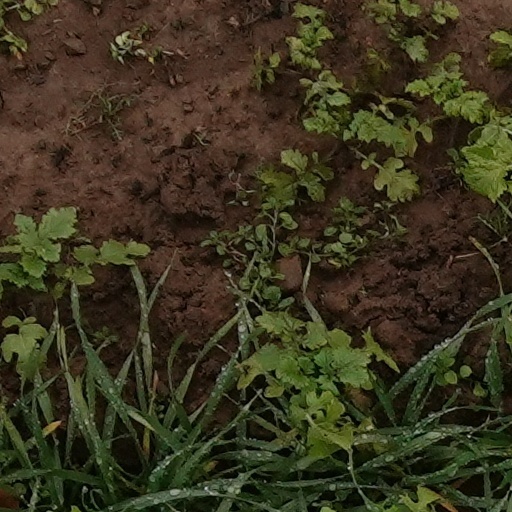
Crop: wheat